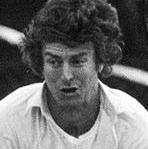
Age: 24